Architecture of Houston

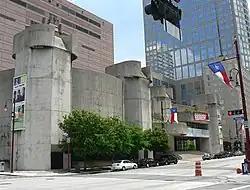
The Alley Theatre

The Merchants and Manufacturers Building (M&M Building) was built in 1930 and was the largest building in Houston at the time. It featured of floor space and could accommodate one-third of the city's population. The Art Deco–style building is recognized as part of the National Register of Historic Places, is a Recorded Texas Historic Landmark, and considered a Contributing Building in Downtown Houston's Main Street/Market Square Historic District. Since 1974, the M&M Building has been part of the University of Houston–Downtown and was given an official designation as "One Main Building" by the university.